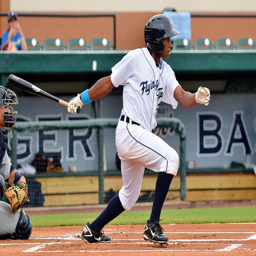
a batter swinging a baseball bat behind him
A man swinging a bat on a baseball field.
A player in a baseball game is holding a bat.
a baseball player about to run for base.
a baseball player gets ready to run to first base